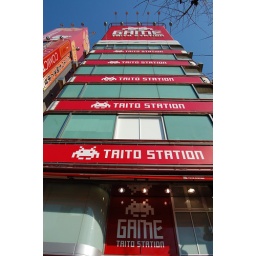
A big red building in the middle of Electric Town. Basically, it's a video arcade.